Superstition in Korea

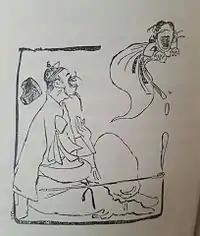
A representative picture of superstition in Korea

Some Korean superstitions are similar to Chinese or Japanese superstitions. Many Korean superstitions are related to being afraid of uncertain situations or avoiding certain actions.